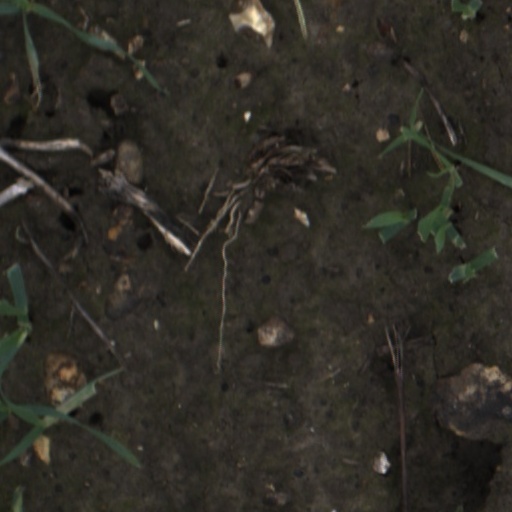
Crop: wheat